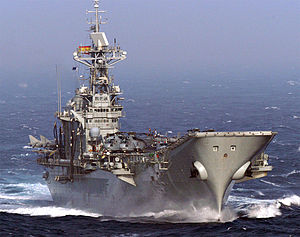
Armada Española / Historie / Nutiden (20. – 21. århundrede)
Hangarskibet SPS Principe de Asturias (R11)
Armada Española er den maritime del af det spanske forsvar, en af de ældste aktive flåder i verden. Den spanske flåde har æren for adskillige bedrifter i verdenshistorien, såsom opdagelsen af Amerika, den første verdensomsejling og opdagelsen af ruten fra Fjernøsten til Amerika over Stillehavet. I tre århundreder sikrede den spanske flåde et kæmpe handelsnetværk som sejlede i Stillehavet mellem Asien og Amerika, samt i Atlanterhavet, hvor den spanske guldflåde sejlede i konvojer fra Amerika til Europa. Den spanske flåde var den mest magtfulde flåde i Europa fra det tidlige 16. århundrede til midten af det 17. århundrede, og en af de mest magtfulde flåder op til midten af det 19. århundrede.